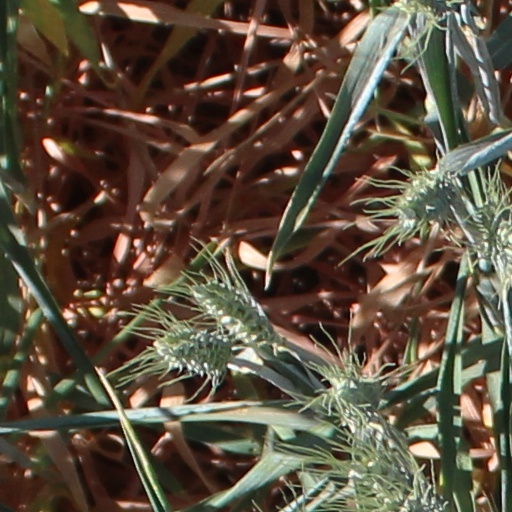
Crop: wheat